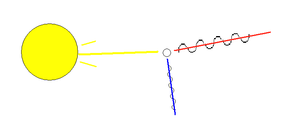
Lysspredning
Sollys bliver spredt af en partikel
Lysspredning er det fænomen at lys ændrer retning, når det rammer en partikel, f.eks. et molekyle. Det er den ene af to måder hvorpå lys kan vekselvirke med stof på. Den anden er absorption.